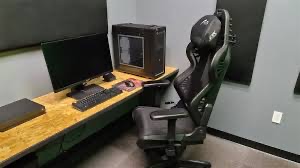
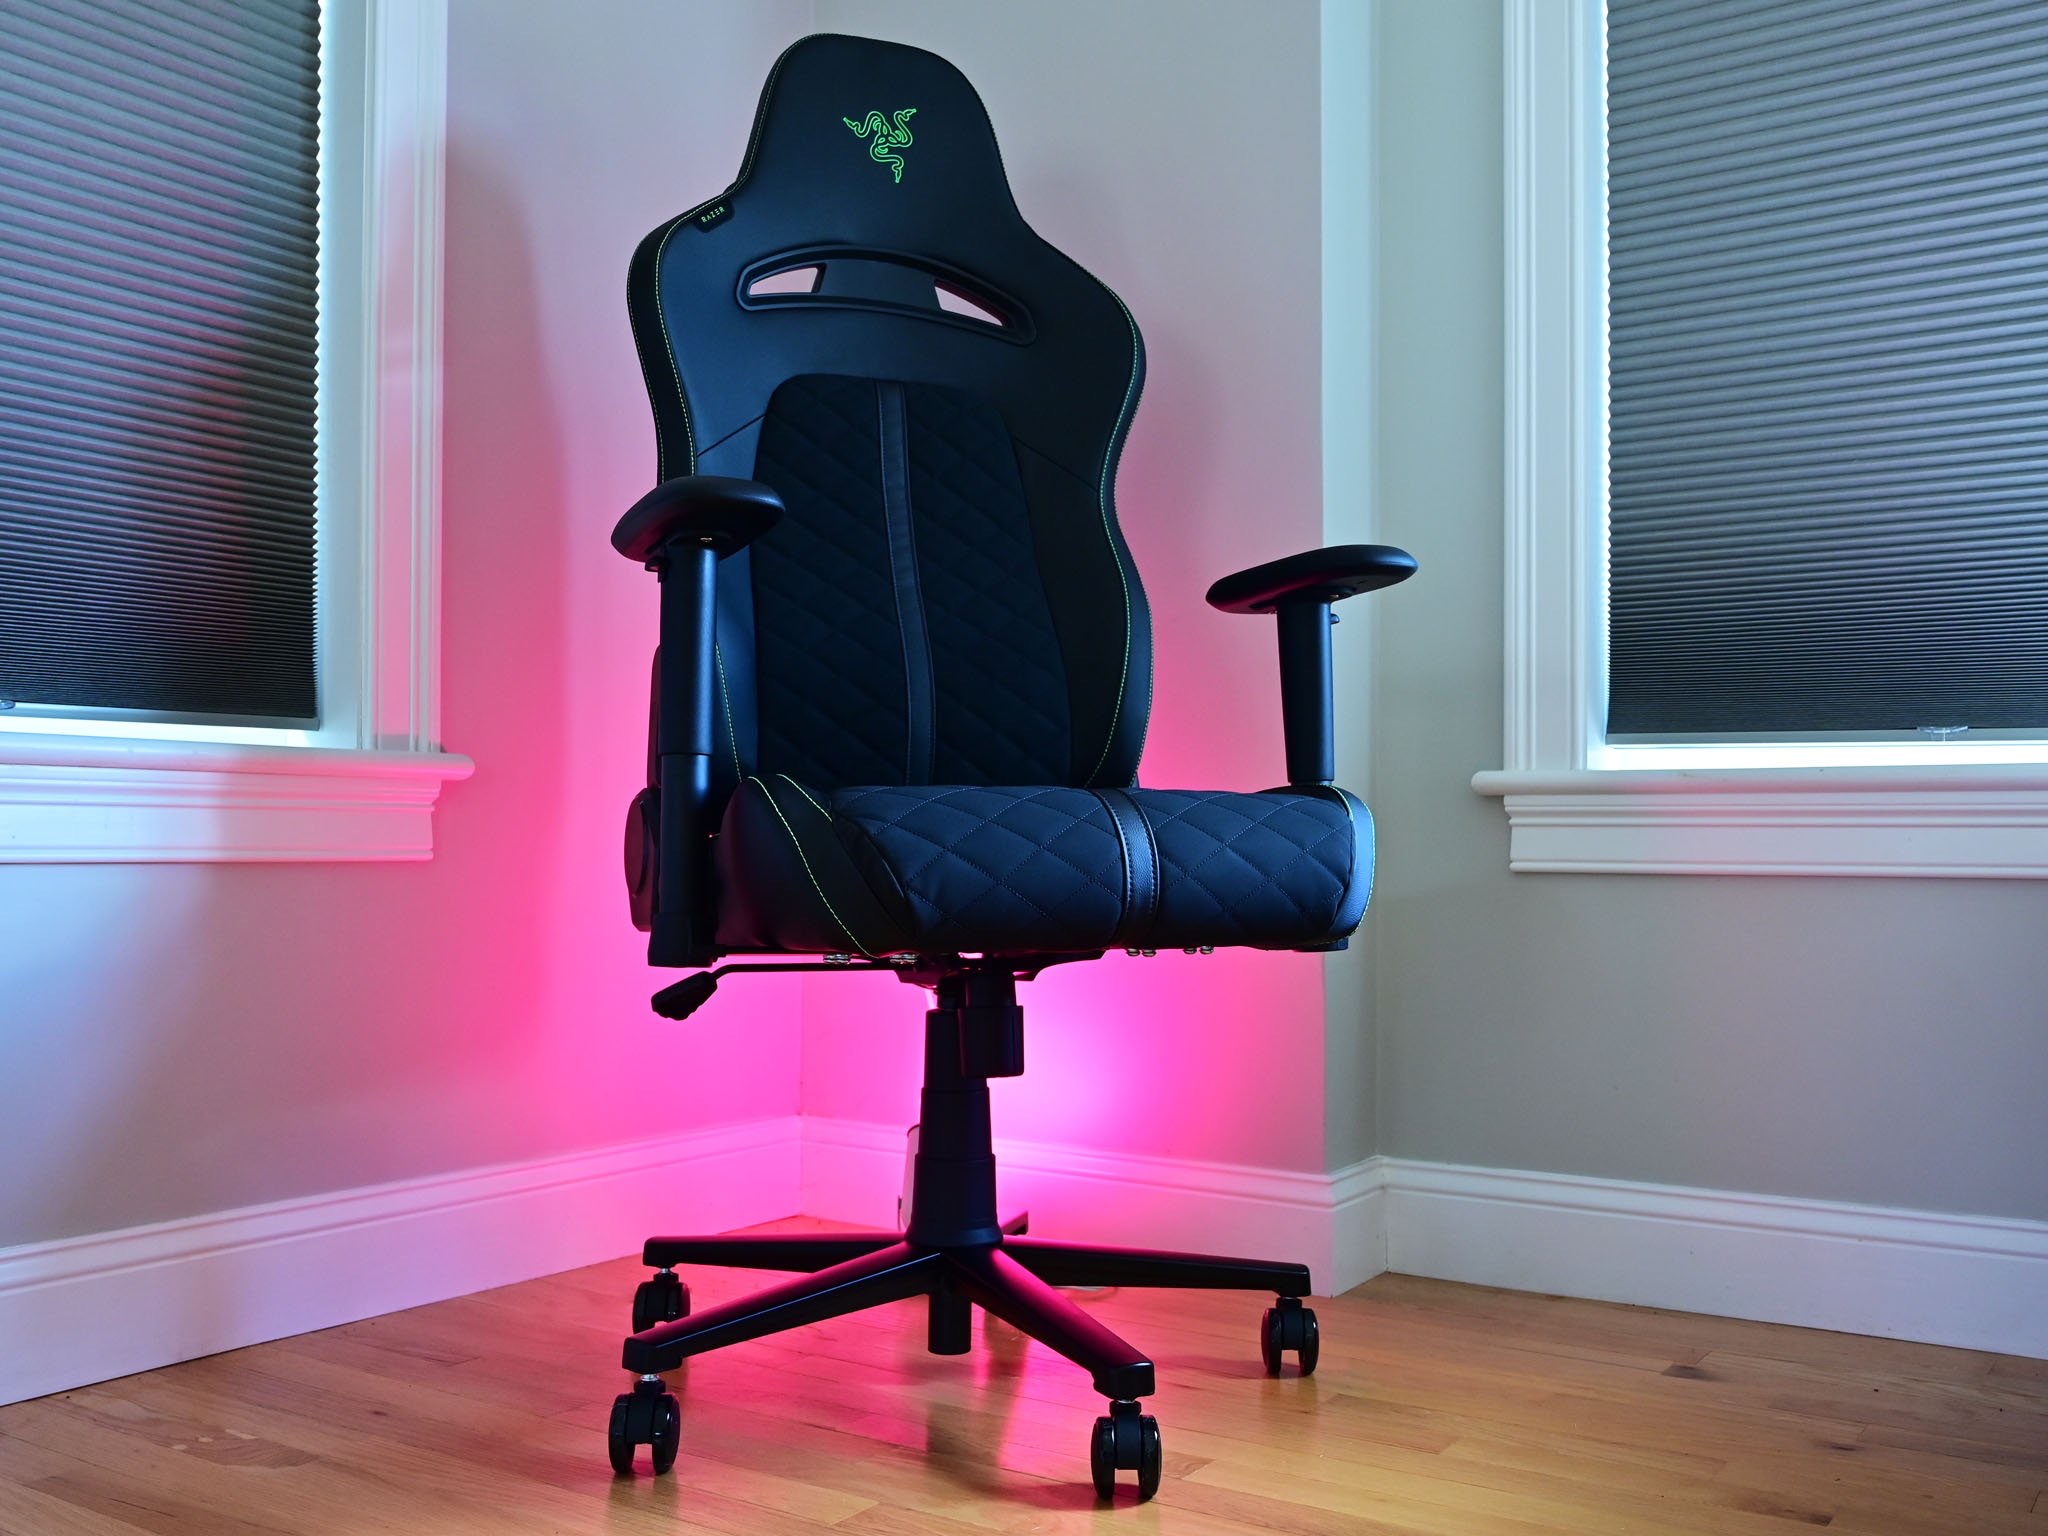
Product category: items_chair
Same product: no